Heavy D

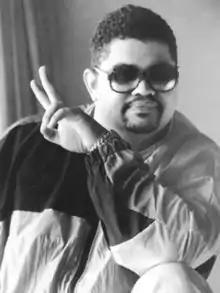
Heavy D in 1991

Dwight Arrington Myers (May 24, 1967 – November 8, 2011), known professionally as Heavy D, was a Jamaican-American rapper, record producer, and actor. He was the leader of Heavy D & the Boyz, a group that included dancers/hype men G-Whiz (Glen Parrish) and "Trouble" T. Roy (Troy Dixon), as well as DJ and producer Eddie F (Edward Ferrell). The group maintained a sizeable audience in the United States through most of the 1990s. The five albums the group released included production mainly by Teddy Riley, Marley Marl, DJ Premier, Myers's cousin Pete Rock, and "in-house" beatmaker Eddie F. Myers also released four solo albums and discovered Soul for Real and Monifah.